Nordic art

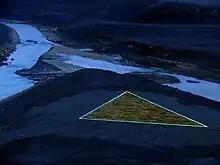
The artwork Mother Earth at the Vatnsfell Hydropower plant in Iceland (2005)

Icelandic art has been built on northern European traditions of the nineteenth century, but developed in distinct directions in the twentieth century, influenced in particular by the unique Icelandic landscape as well as by Icelandic mythology and culture.